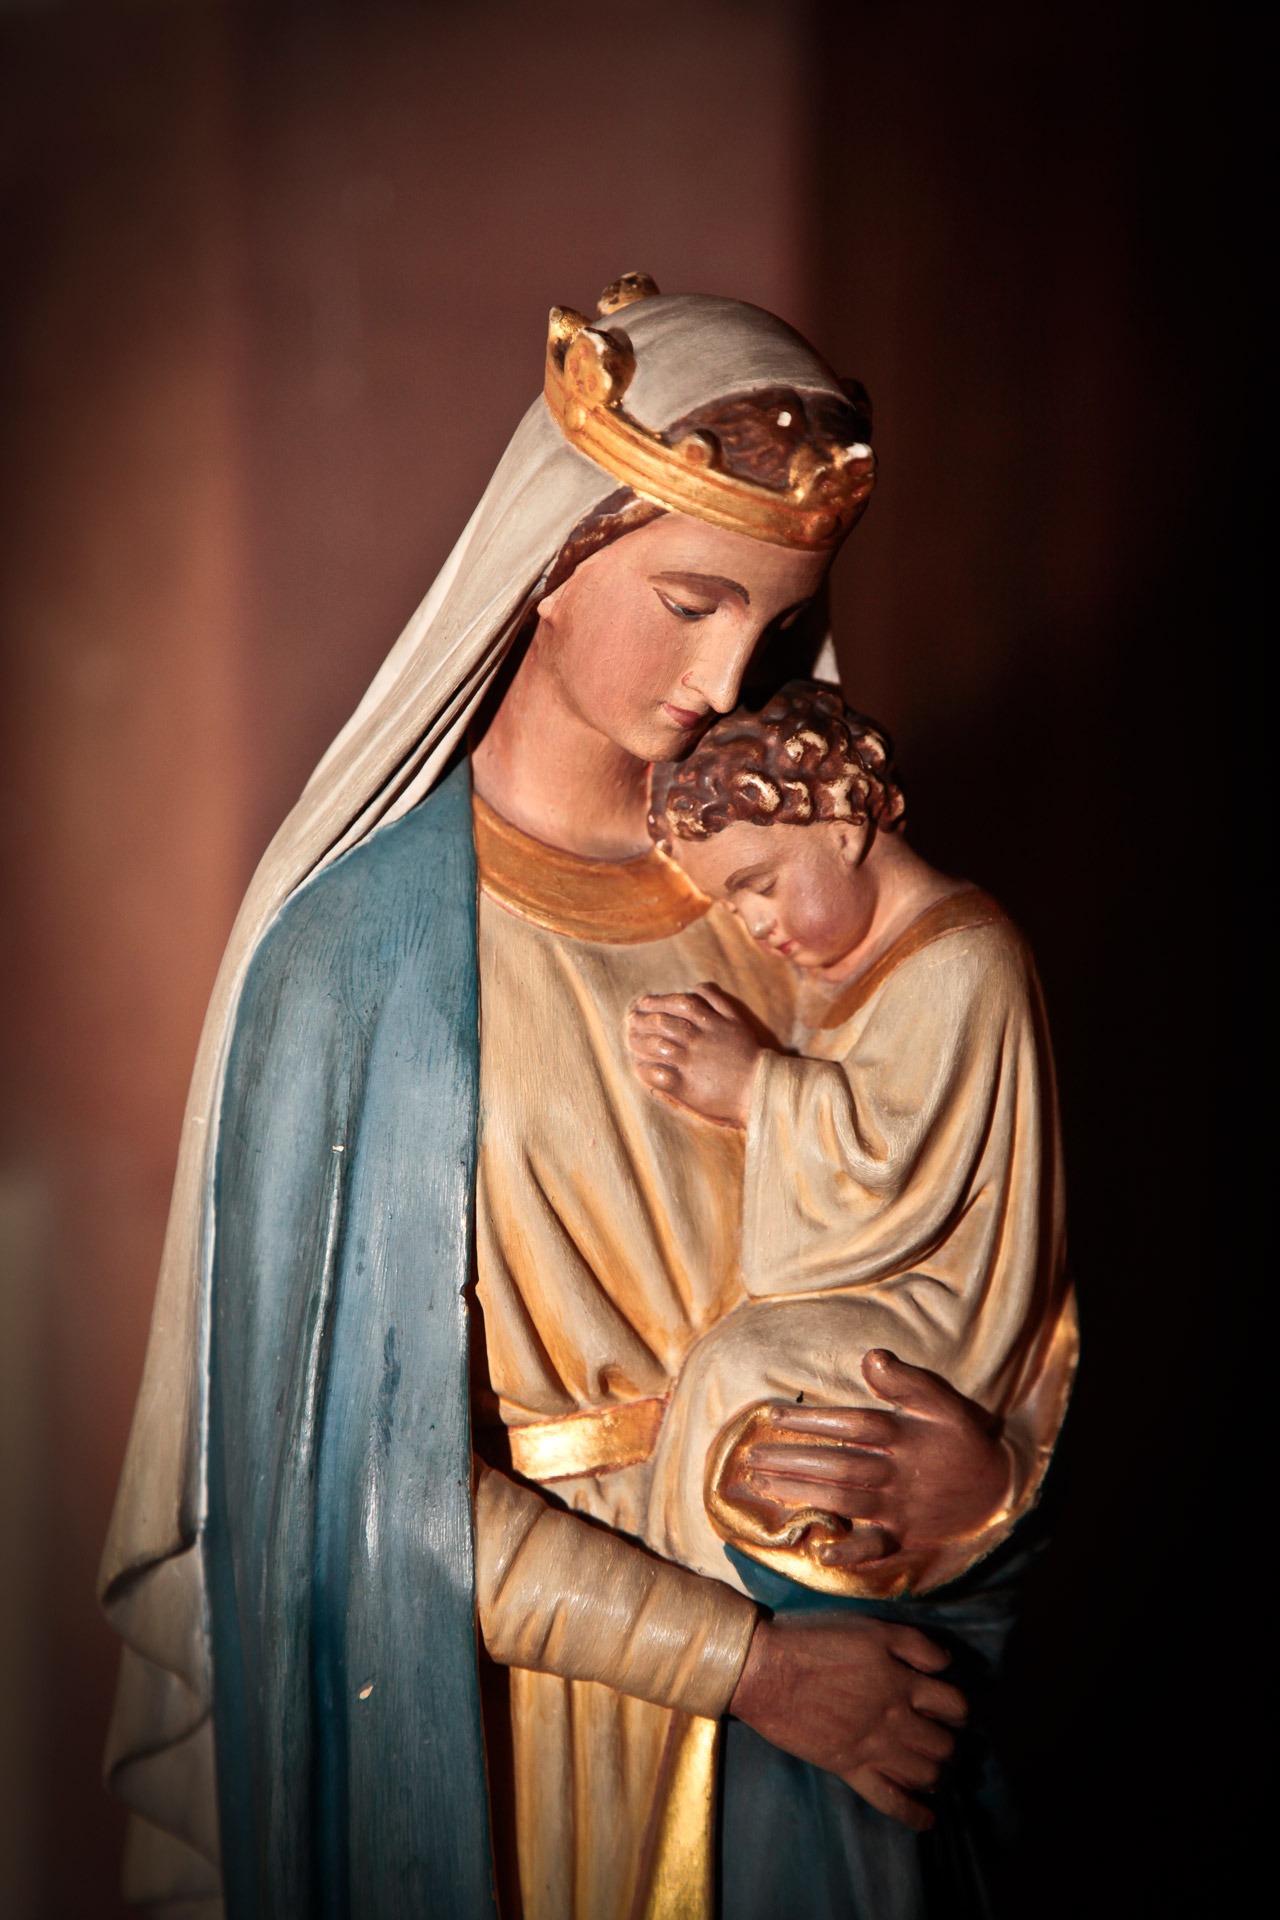
man, person, photography, statue, portrait, christian, christmas, baby, bible, spiritual, sculpture, religious, catholic, christ, nativity, temple, photograph, mary, saint, jesus, christianity, holy, sacred, virgin, gospel, xmas, biblical, bethlehem, madonna